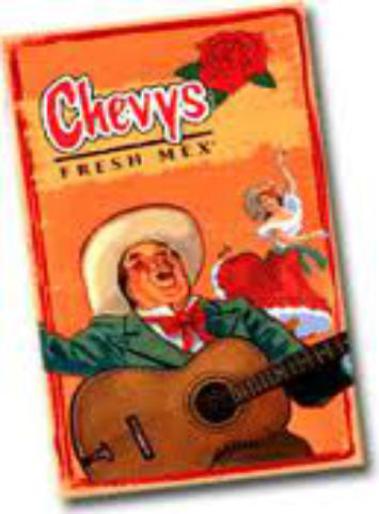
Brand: chevys fresh mex
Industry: Food